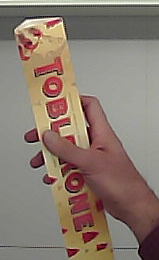
Product: toblerone_white